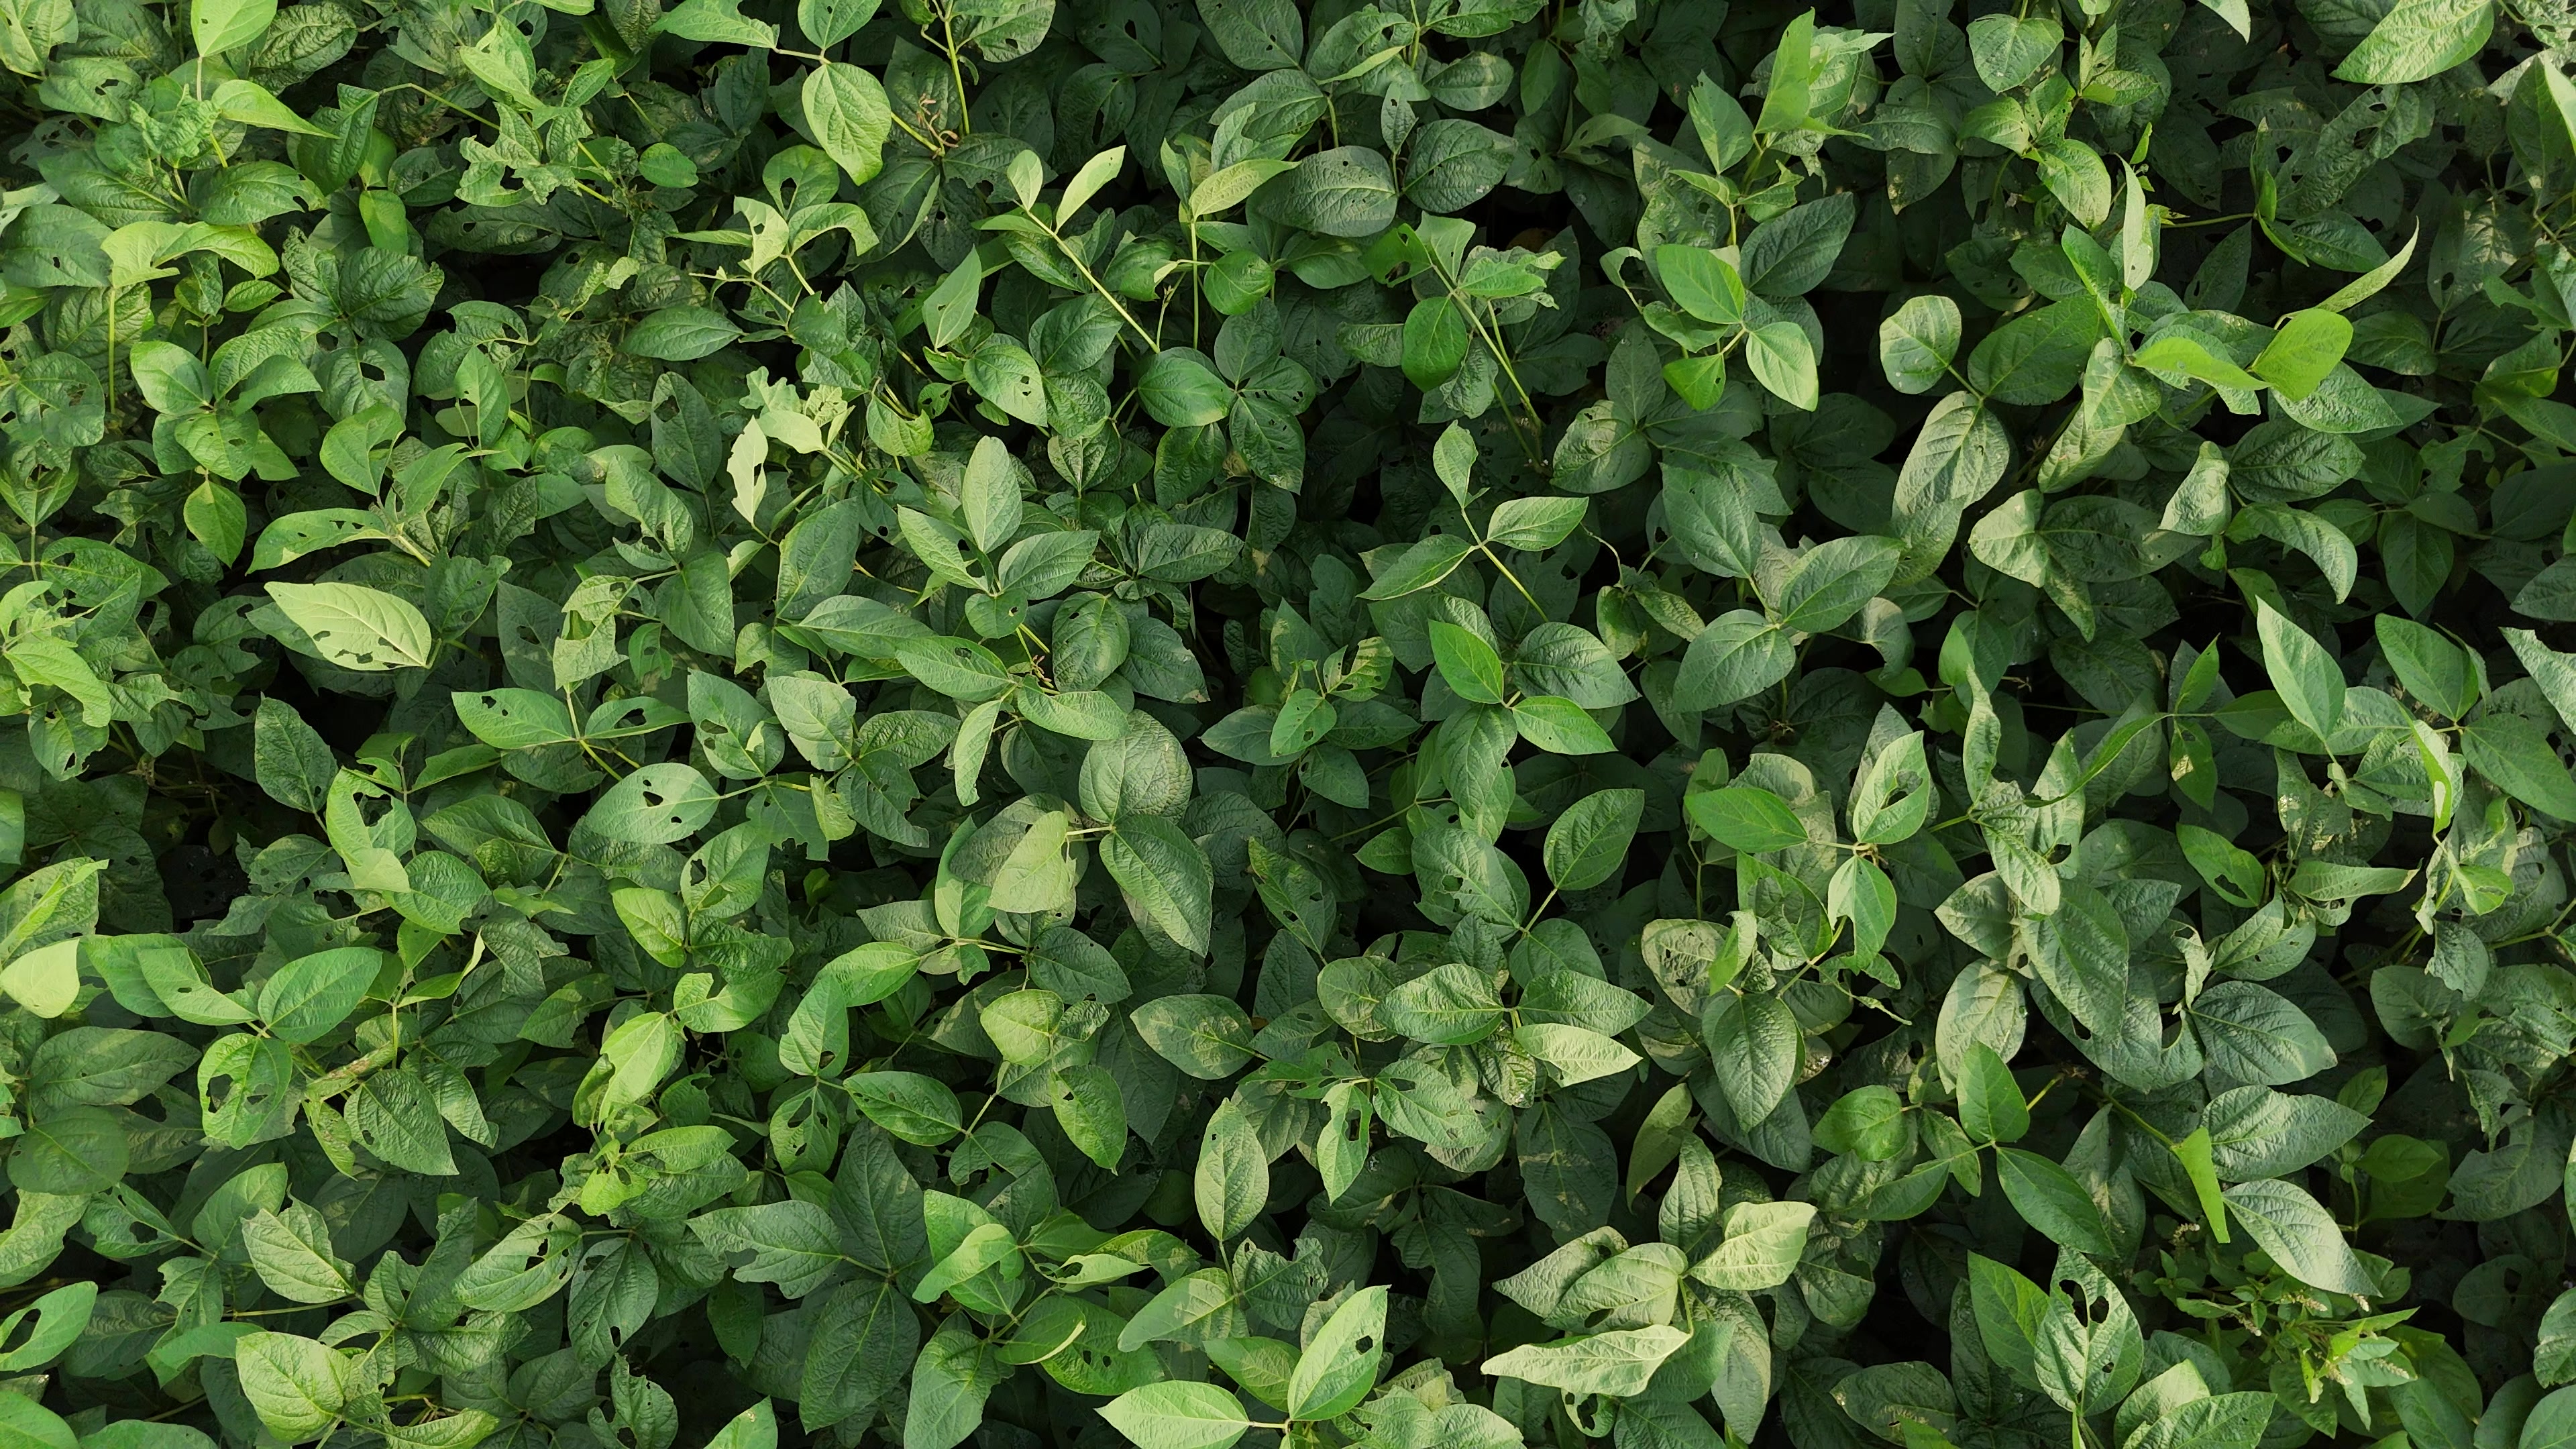
Label: Semilooper_Pest